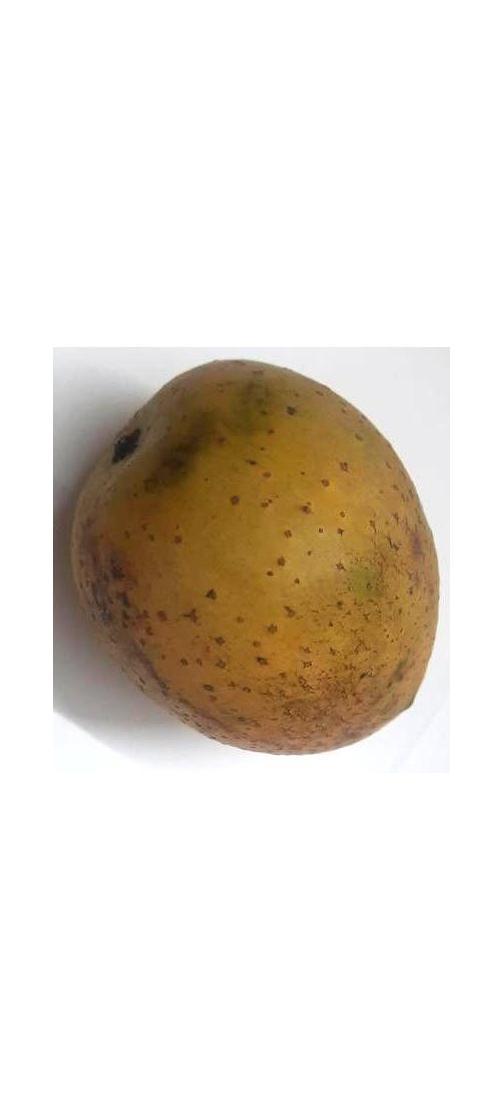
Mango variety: Gourmoti